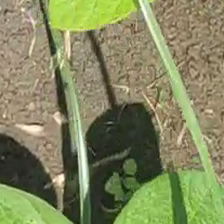
Weed species: Lavhala_(Cyperus_Rotundus)